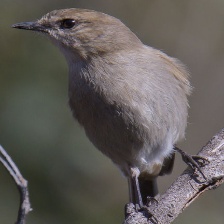
Species: DUSKY ROBIN
Scientific name: MELANODRYAS VITTATA
ImageNet parent category: robin